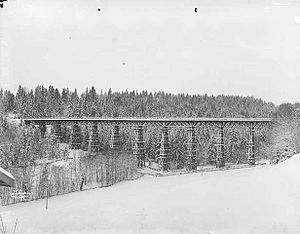
Hvalstadbroen
Hvalstadbroen, 1904.
Hvalstadbroen var en norsk jernbanebro, der i sin tid var Skandinaviens største træbro. Den blev bygget for at den nye smalsporede Drammenbanen kunne krydse Hvalstaddalen. Broen blev revet ned i forbindelse med udvidelsen af banen til normalspor i 1914–1915. I dag krydser togene Hvalstaddalen på en dæmning.